Tetrabiblos

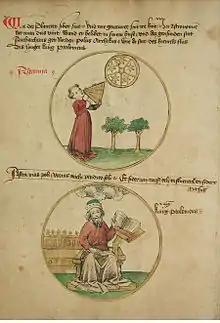
15th-century manuscript illustration of astronomy as one of the seven liberal arts, showing Ptolemy as its patron.

In chapter three Ptolemy argues that astrological prediction is both natural and beneficial. The translation of these ideas into Latin in the 12th century are described as being "of critical importance" to the adoption of a favourable attitude towards astrology within Christianity than it was in the European Dark Ages in the Medieval period.